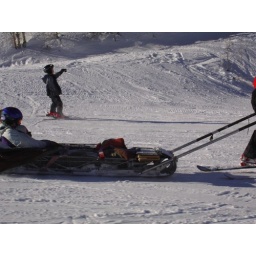
chloe taken away in banana boat